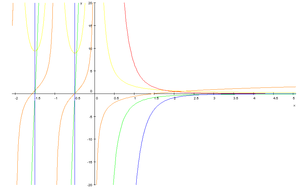
En mathématiques, la fonction polygamma d'ordre m est une fonction spéciale notée ou et définie comme la m+1ᵉ dérivée du logarithme de la fonction gamma :